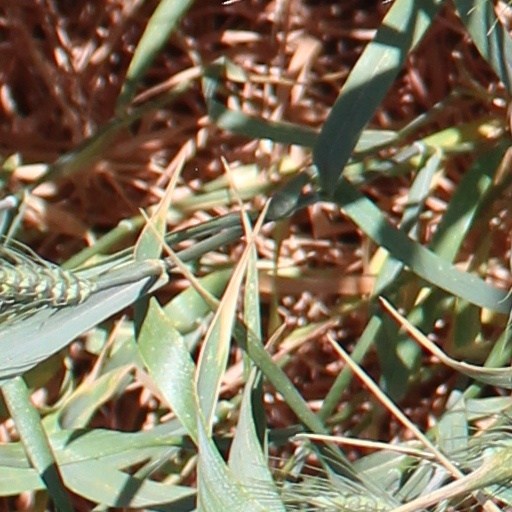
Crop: wheat